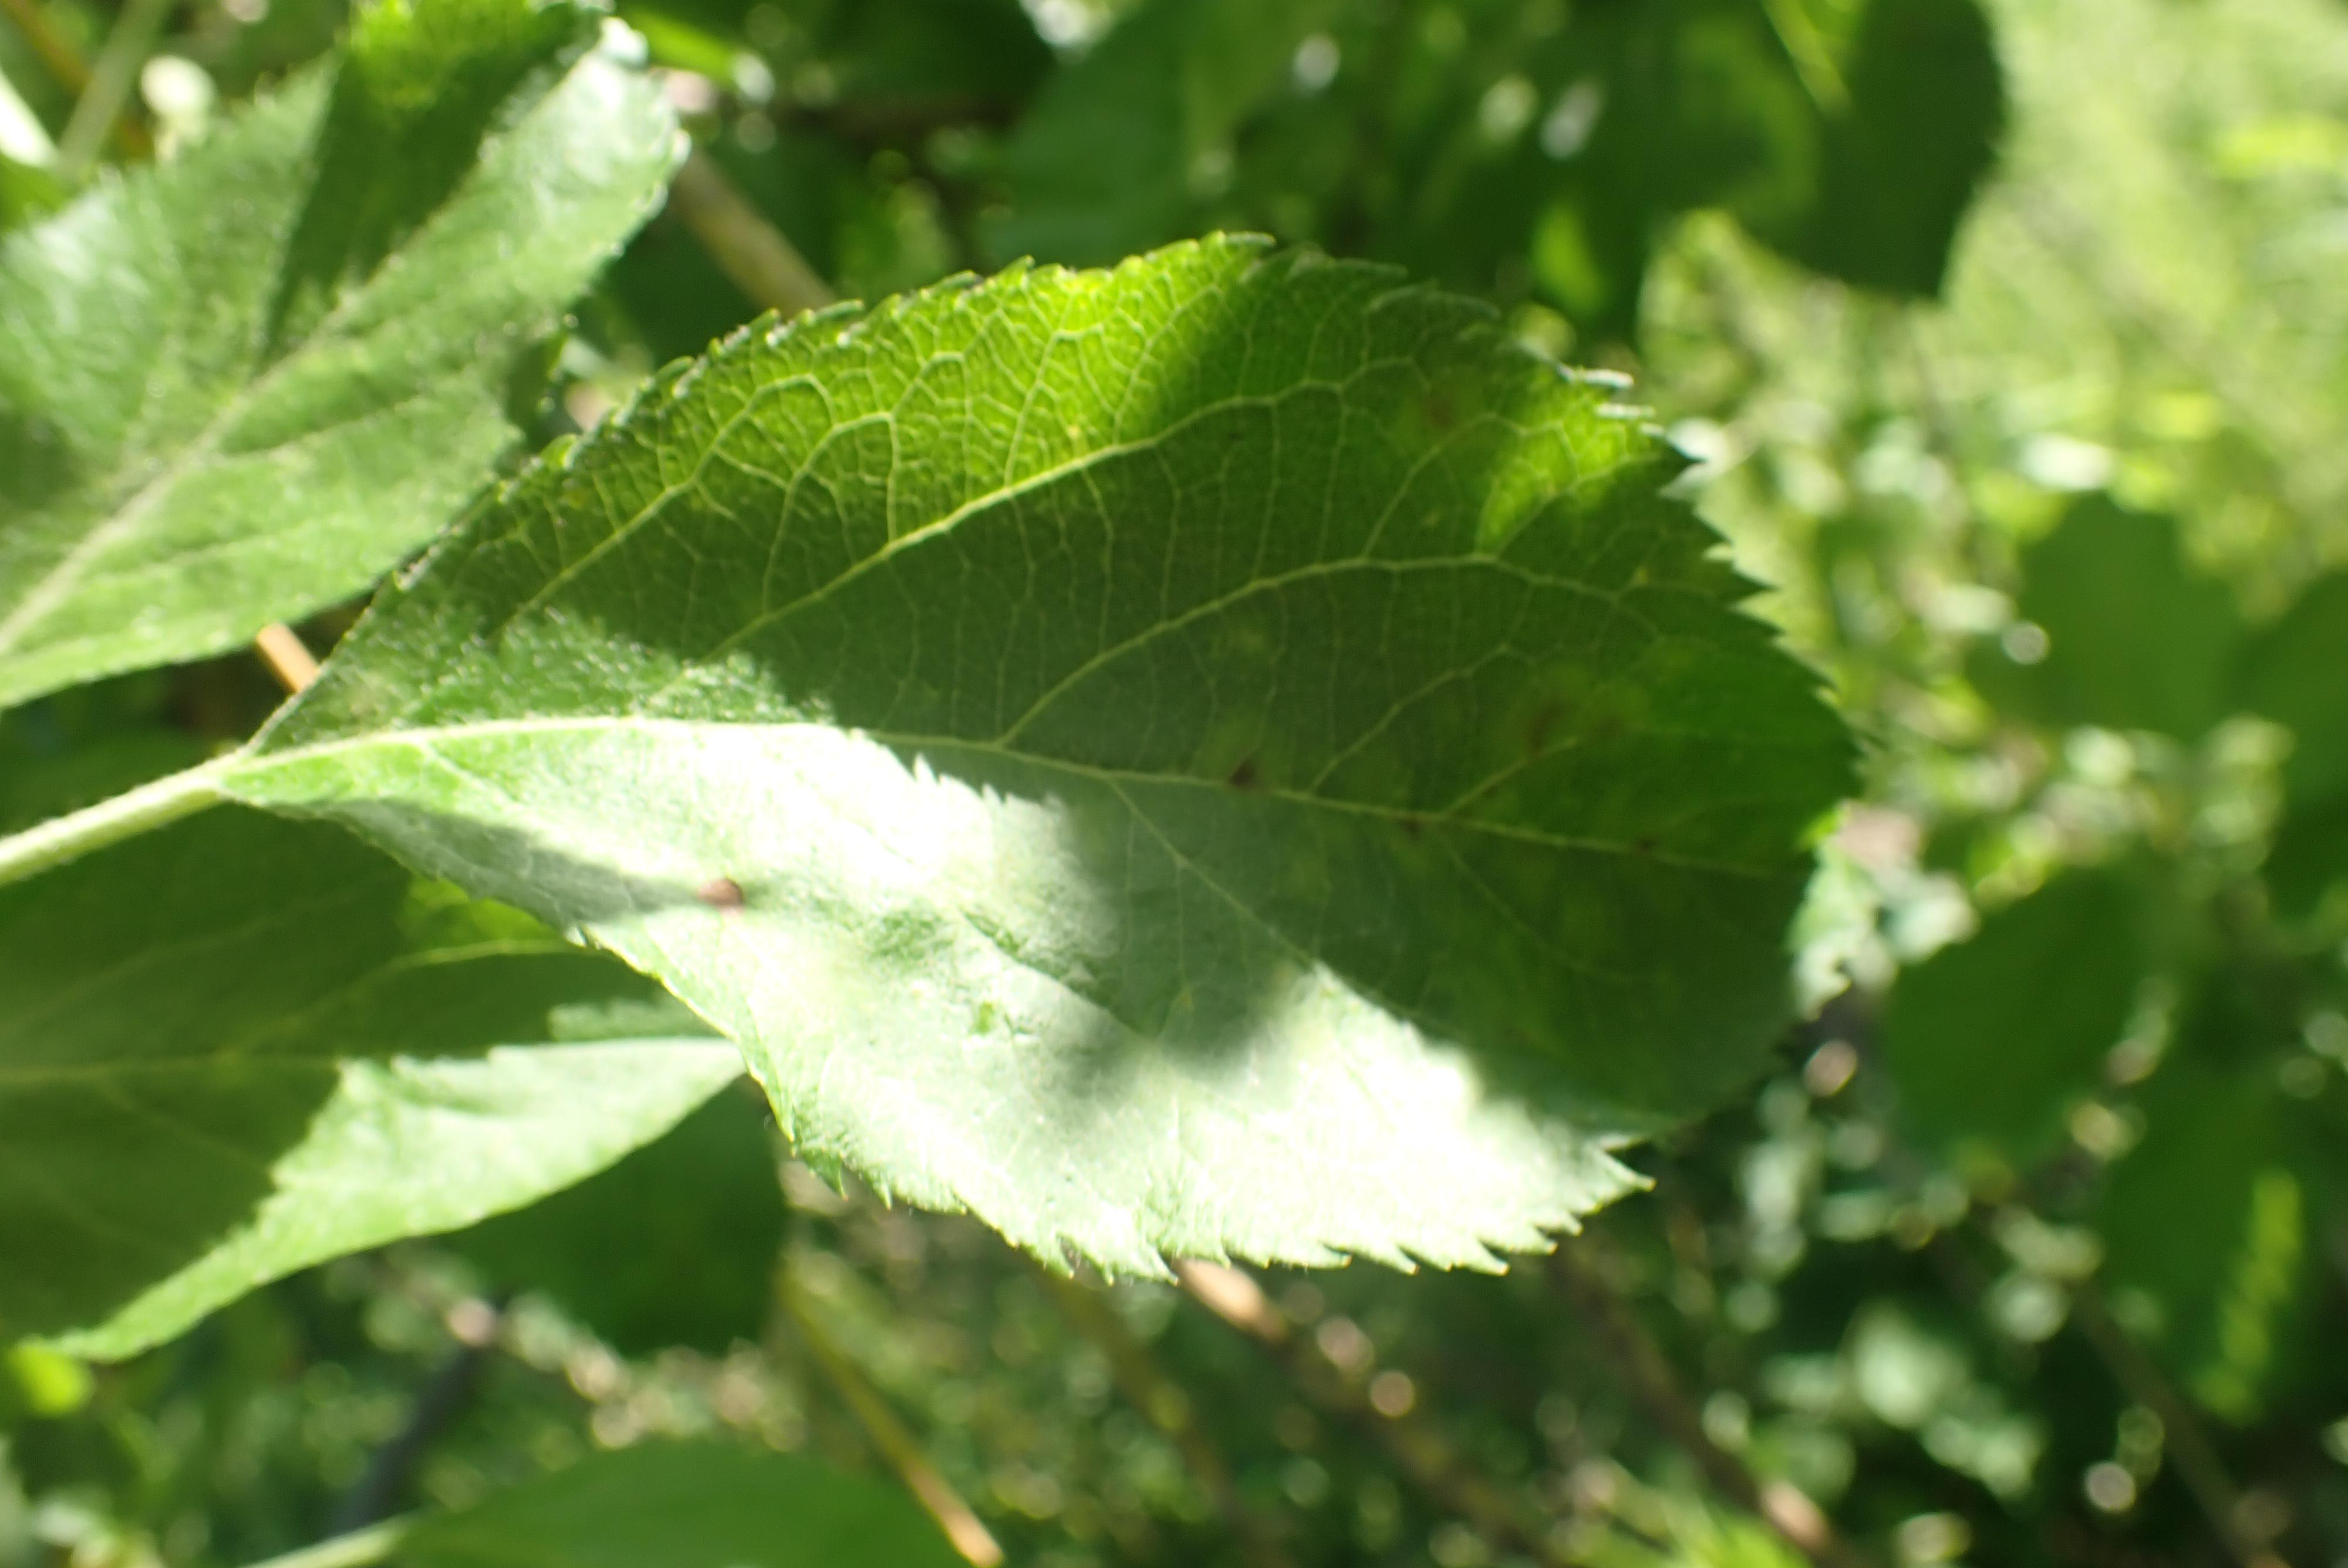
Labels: scab